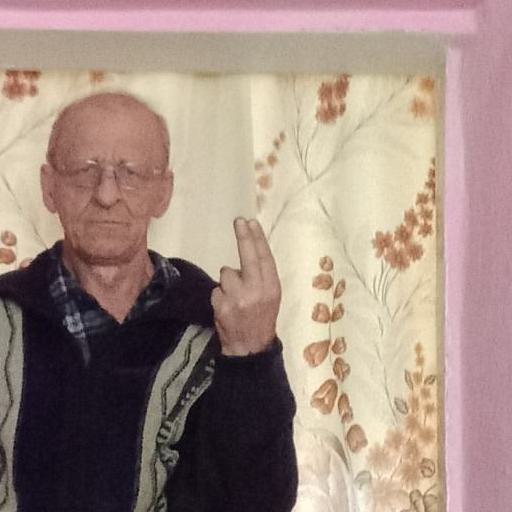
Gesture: two_up_inverted